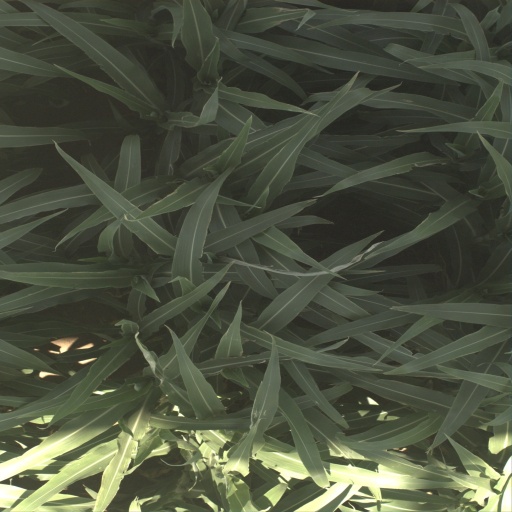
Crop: sorghum